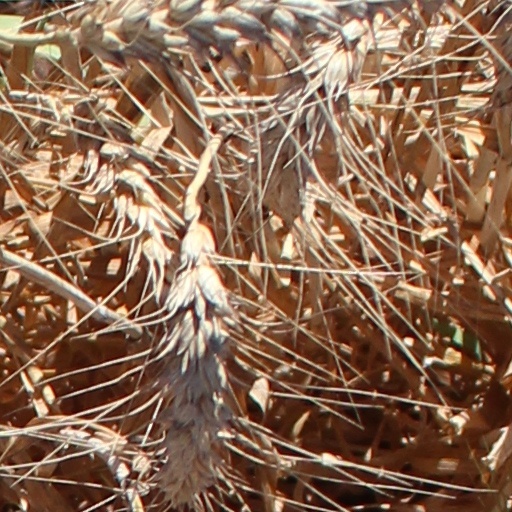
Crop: wheat